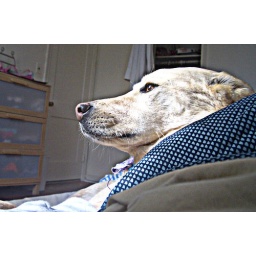
My dog greeting the morning light from next to me in bed